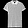
Label: T - shirt / top